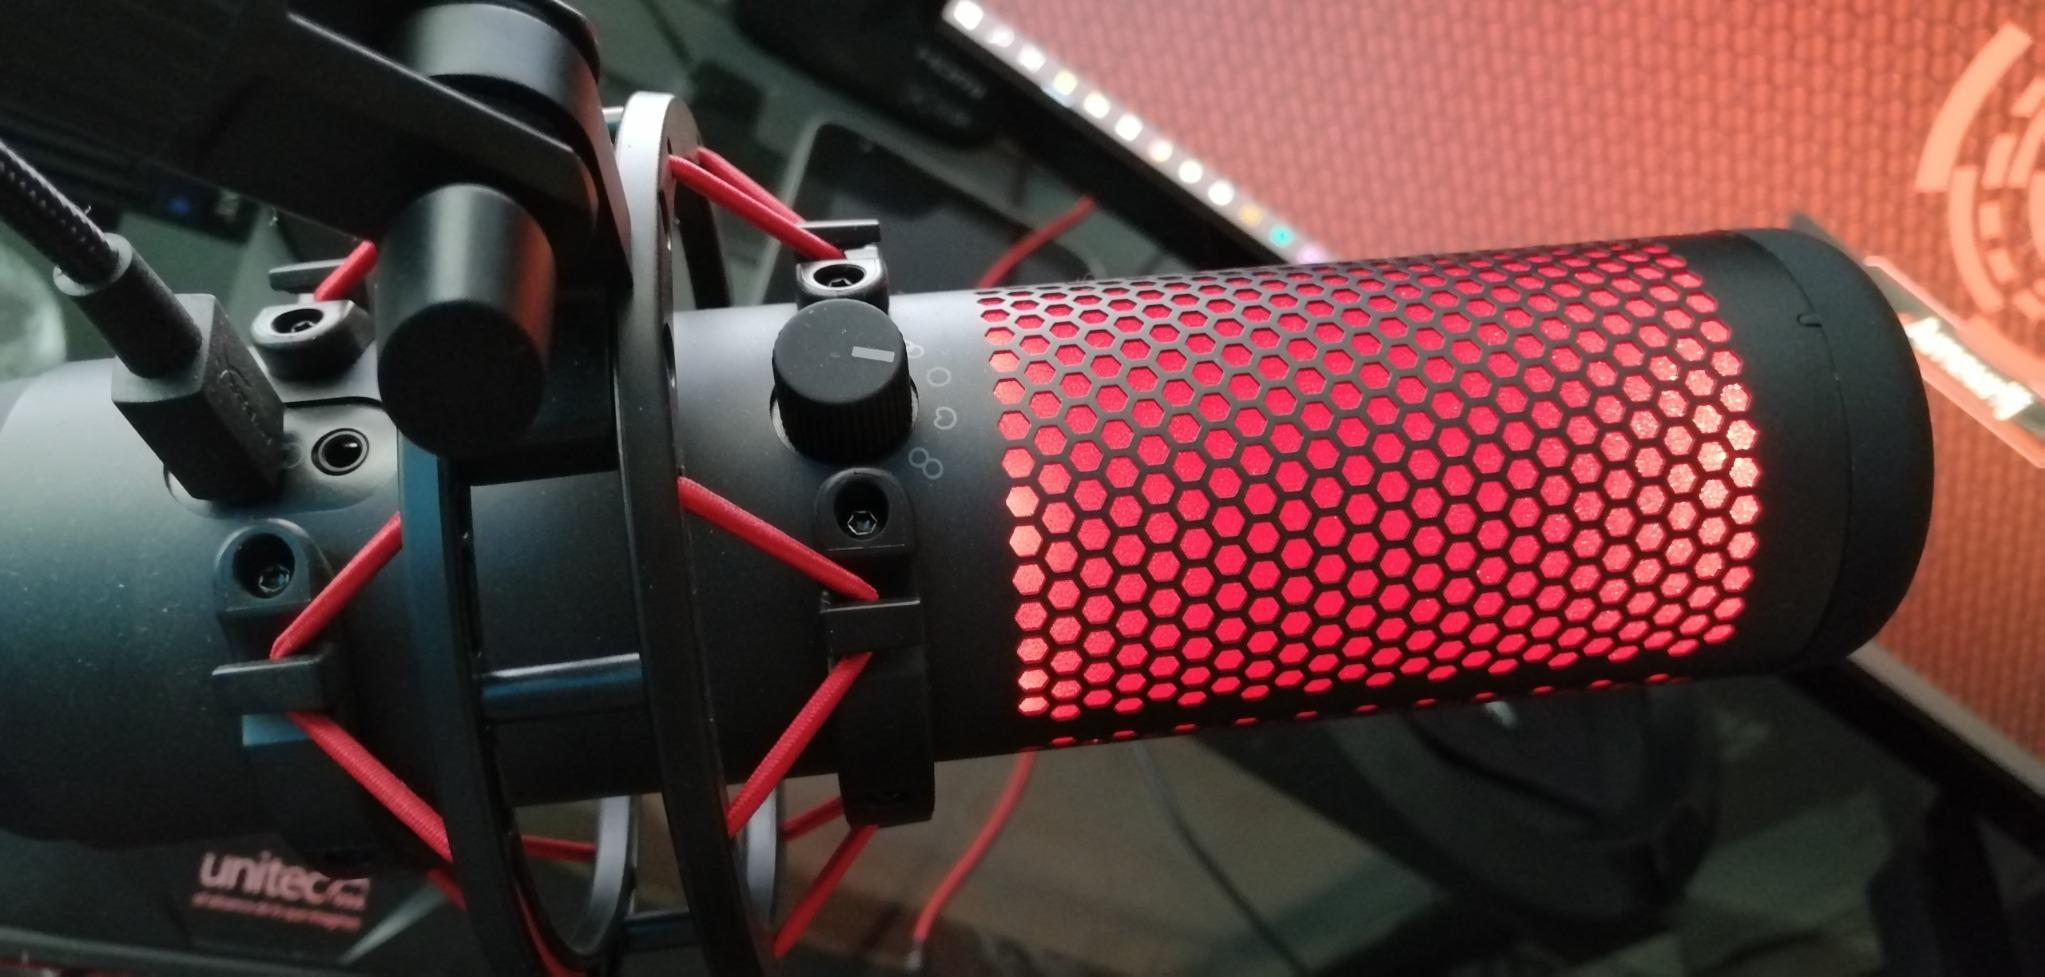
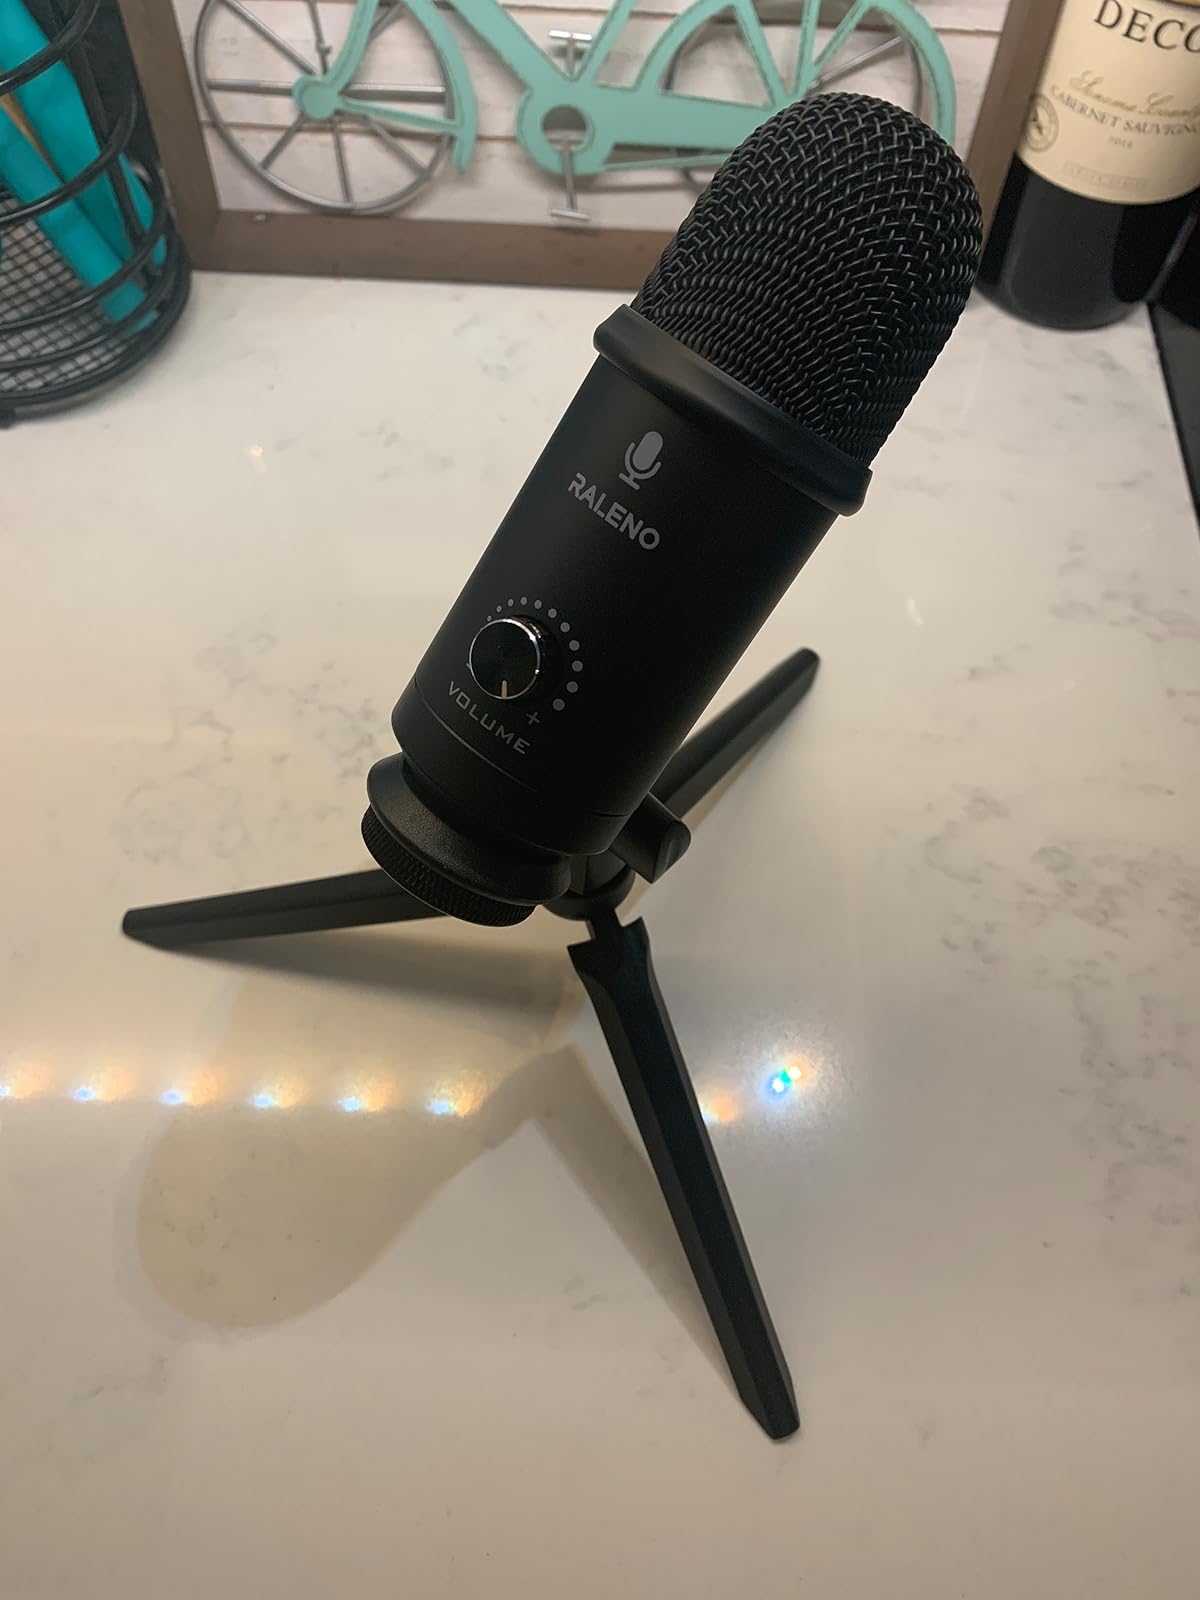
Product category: microphone
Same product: no